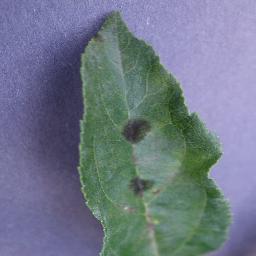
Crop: apple
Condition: scab